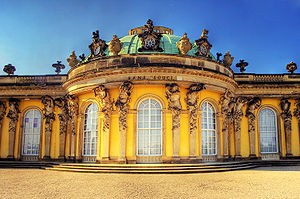
Sanssouci / Galleri
Sanssouci var Frederik den Stores rokokoslot i Potsdam ved Berlin, opført 1745–1747 af arkitekt og maler Georg Wenzeslaus von Knobelsdorff.